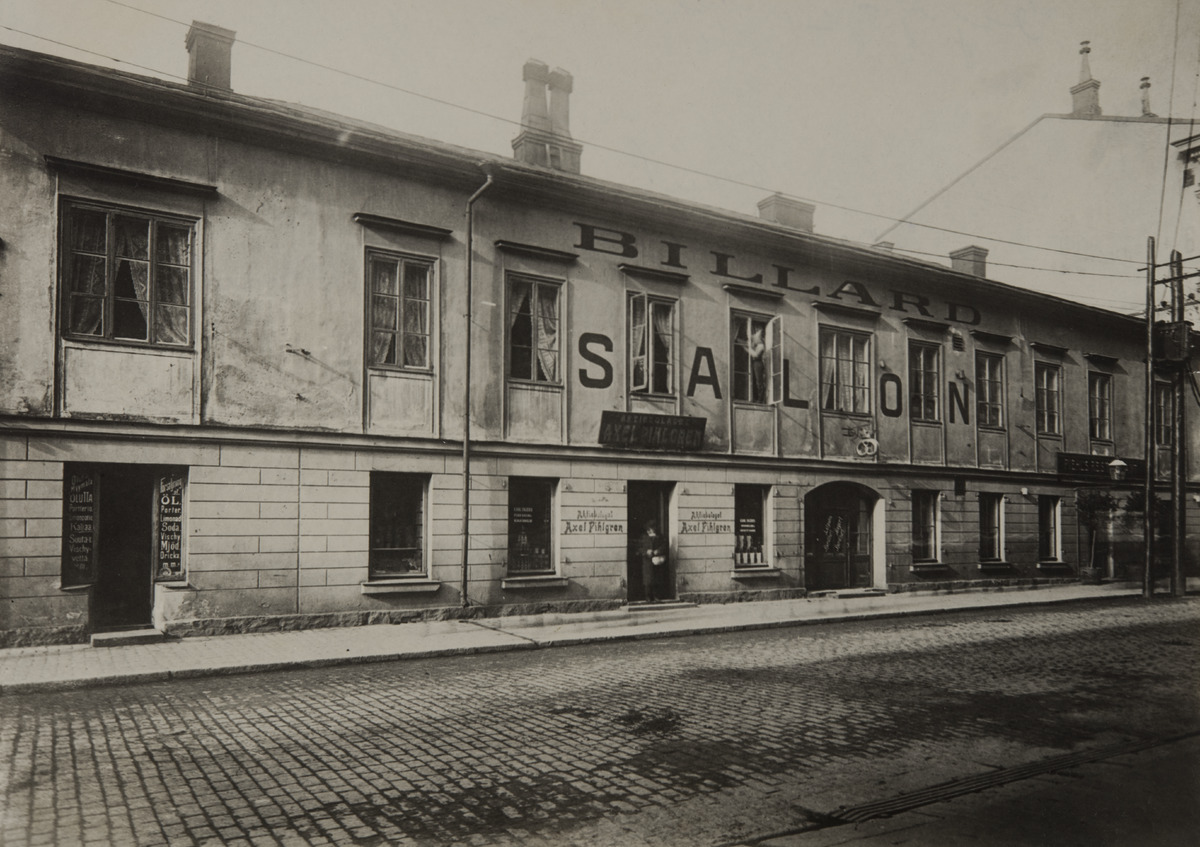
Fabianinkatu 14, puurakennuksen julkisivussa on teksti Billard Salon, talon alakerrassa on juomia myyvä liike Aktiebolag Axel Pihlgren
sisällön kuvaus: Fabianinkatu 14, puurakennuksen julkisivussa on teksti Billard Salon, talon alakerrassa on juomia myyvä liike Aktiebolag Axel Pihlgren. mustavalkoinen
Ajankohta: kuvausaika 1900 -luku alku
Paikka: Suomi, Uusimaa, Helsinki, Kluuvi Helsinki, Fabianinkatu 14
Aiheet: pelit, biljardi, peliteollisuus, myymälät, alkoholikulttuuri, puurakennukset